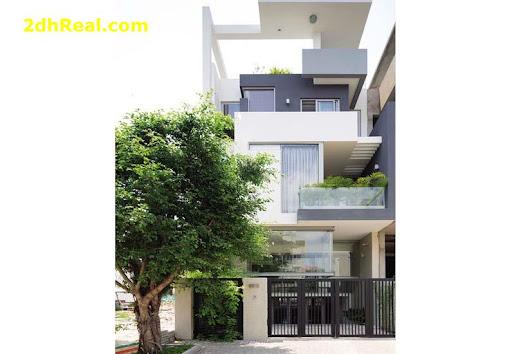
có một ngôi nhà cao tầng xuất hiện ở trong bức ảnh